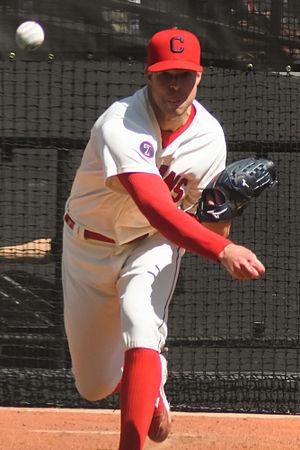
Corey Scott Kluber est un lanceur droitier des Ligues majeures de baseball jouant avec les Indians de Cleveland.